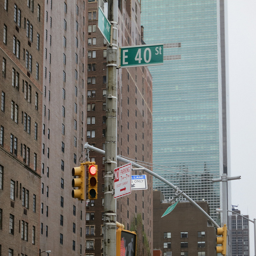
two street signs and traffic lights in a downtown
a green street sign above a street light in a city
two green and white street signs a traffic light
There is a red traffic light at 40 th street.
A traffic light sitting below very tall buildings.
A traffic light sitting below a very tall building in NY.